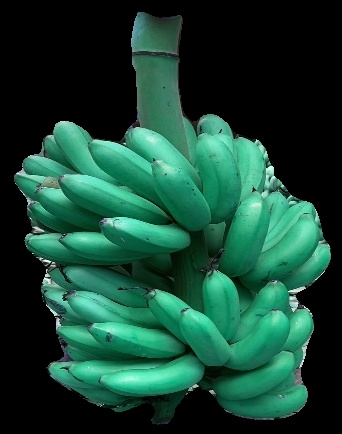
Variety: rasbale
Grade: grade1